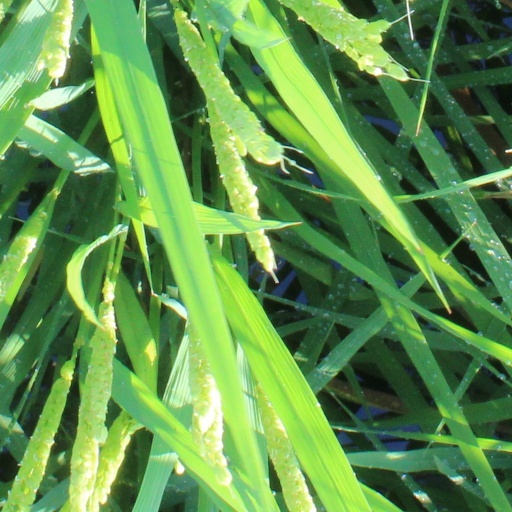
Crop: rice